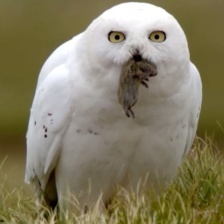
Species: SNOWY OWL
Scientific name: BUBO SCANDIACUS
ImageNet parent category: great_grey_owl